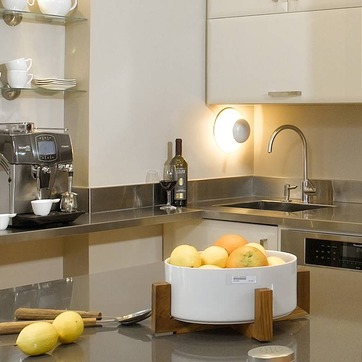
Material: glass